VNIITE

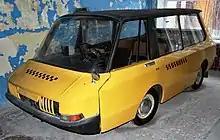
VNIITE-PT taxi prototype, designed by the transports division of the VNIITE institute in 1964.

VNIITE, named after the acronym for the "All-Union Scientific Research Institute of Industrial Design", was the chief Soviet design research institute, established in April 1962, and closed in June 2013. It was created at the request of the State Committee on Science and Engineering of the Council of Ministers of the USSR. One its main objectives was to improve the quality of the design of Soviet products, in order to decrease the gap between the Soviet Union and the industrial power of Western countries.